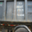
Label: truck